The Truman Show

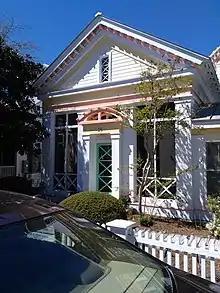
This house in Seaside, Florida, served as Truman's home. The house is owned by the Gaetz family, which includes U.S. politicians Don and Matt Gaetz.

Andrew Niccol completed a one-page film treatment titled "The Malcolm Show" in May 1991. The original draft was more in tone of a science fiction thriller, with the story set in New York City. Niccol stated, "I think everyone questions the authenticity of their lives at certain points. It's like when kids ask if they're adopted." In the fall of 1993, producer Scott Rudin purchased the script for slightly over $1 million. Paramount Pictures agreed to distribute. Part of the deal called for Niccol to make his directing debut, though Paramount executives felt the estimated $80 million budget would be too high for him. In addition, Paramount wanted to go with an A-list director, paying Niccol extra money "to step aside". Brian De Palma was under negotiations to direct before he left United Talent Agency (UTA) in March 1994. Directors who were considered after De Palma's departure included Tim Burton, Sam Raimi, Terry Gilliam, David Cronenberg, Barry Sonnenfeld and Steven Spielberg before Peter Weir signed on in early 1995, following a recommendation of Niccol. Bryan Singer wanted to direct but Paramount decided to go with the more experienced Weir.